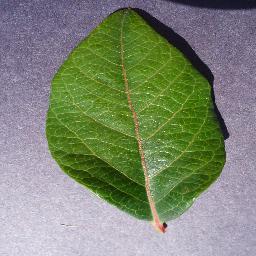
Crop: blueberry
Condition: healthy